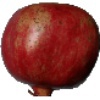
Label: Pomegranate 1